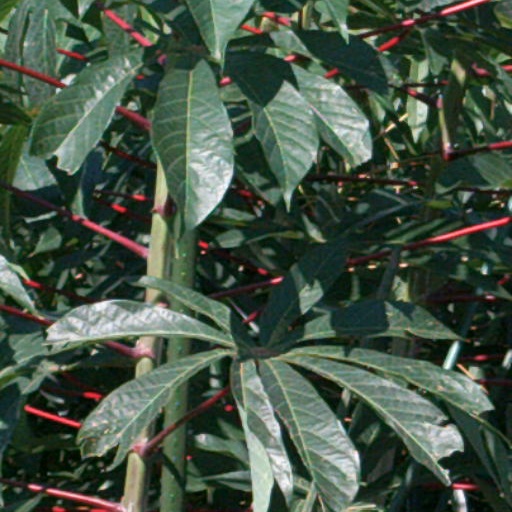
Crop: cassava